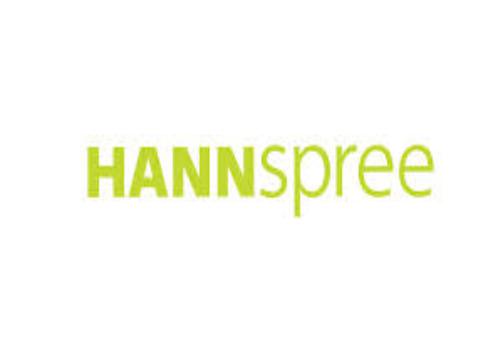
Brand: Hannspree
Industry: Electronic